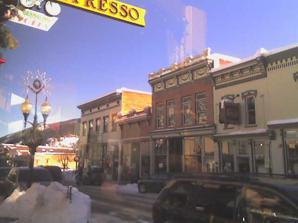
Building: Idaho Springs Downtown Commercial District
Country: United States of America
Year built: 1877
Historic district in Colorado, United States United States historic place Idaho Springs Downtown Commercial District U.S. National Register of Historic Places View of Idaho Springs in 2006 Location Roughly bounded by Center Alley, 14th Ave., Riverside Dr.,  and Idaho St., Idaho Springs, Colorado Coordinates 39°44′32″N 105°30′56″W / 39.74222°N 105.51556°W / 39.74222; -105.51556 Area 9 acres (3.6 ha) Built 1877 Architectural style Early Commercial NRHP reference No. 84000801 Added to NRHP January 5, 1984 The Idaho Springs Downtown Commercial District includes Early Commercial architecture in Idaho Springs, Colorado . The historic district was listed on the National Register of Historic Places in 1984.  The listing includes 46 contributing buildings on 9 acres (3.6 ha). The district is roughly bounded by Center Alley, 14th Ave., Riverside Dr., and Idaho St. in Idaho Springs. It is less than .5 miles (0.80 km) from where George A. Jackson discovered gold in Chicago Creek on January 7, 1859, setting off a gold rush which brought people to Denver and Colorado. Brunswick Flats or the Pharmacy Bldg is located in the Idaho Springs Commercial District. Idaho Springs Public Library in Idaho Springs, Colorado. Miners Merchant & Bank (Bank Block) on the corner of Miner and 15th Streets in Idaho Springs, Colo. Hanchett Building in Idaho Springs, Colo. References